Silvius (mythology)

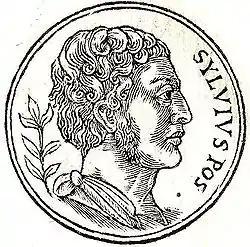
Silvius

In Roman mythology, Silvius (also spelled Sylvius) or Silvius Postumus, was either the son of Aeneas and Lavinia or the son of Ascanius. He succeeded Ascanius as King of Alba Longa and reigned 1139–1110 BC.